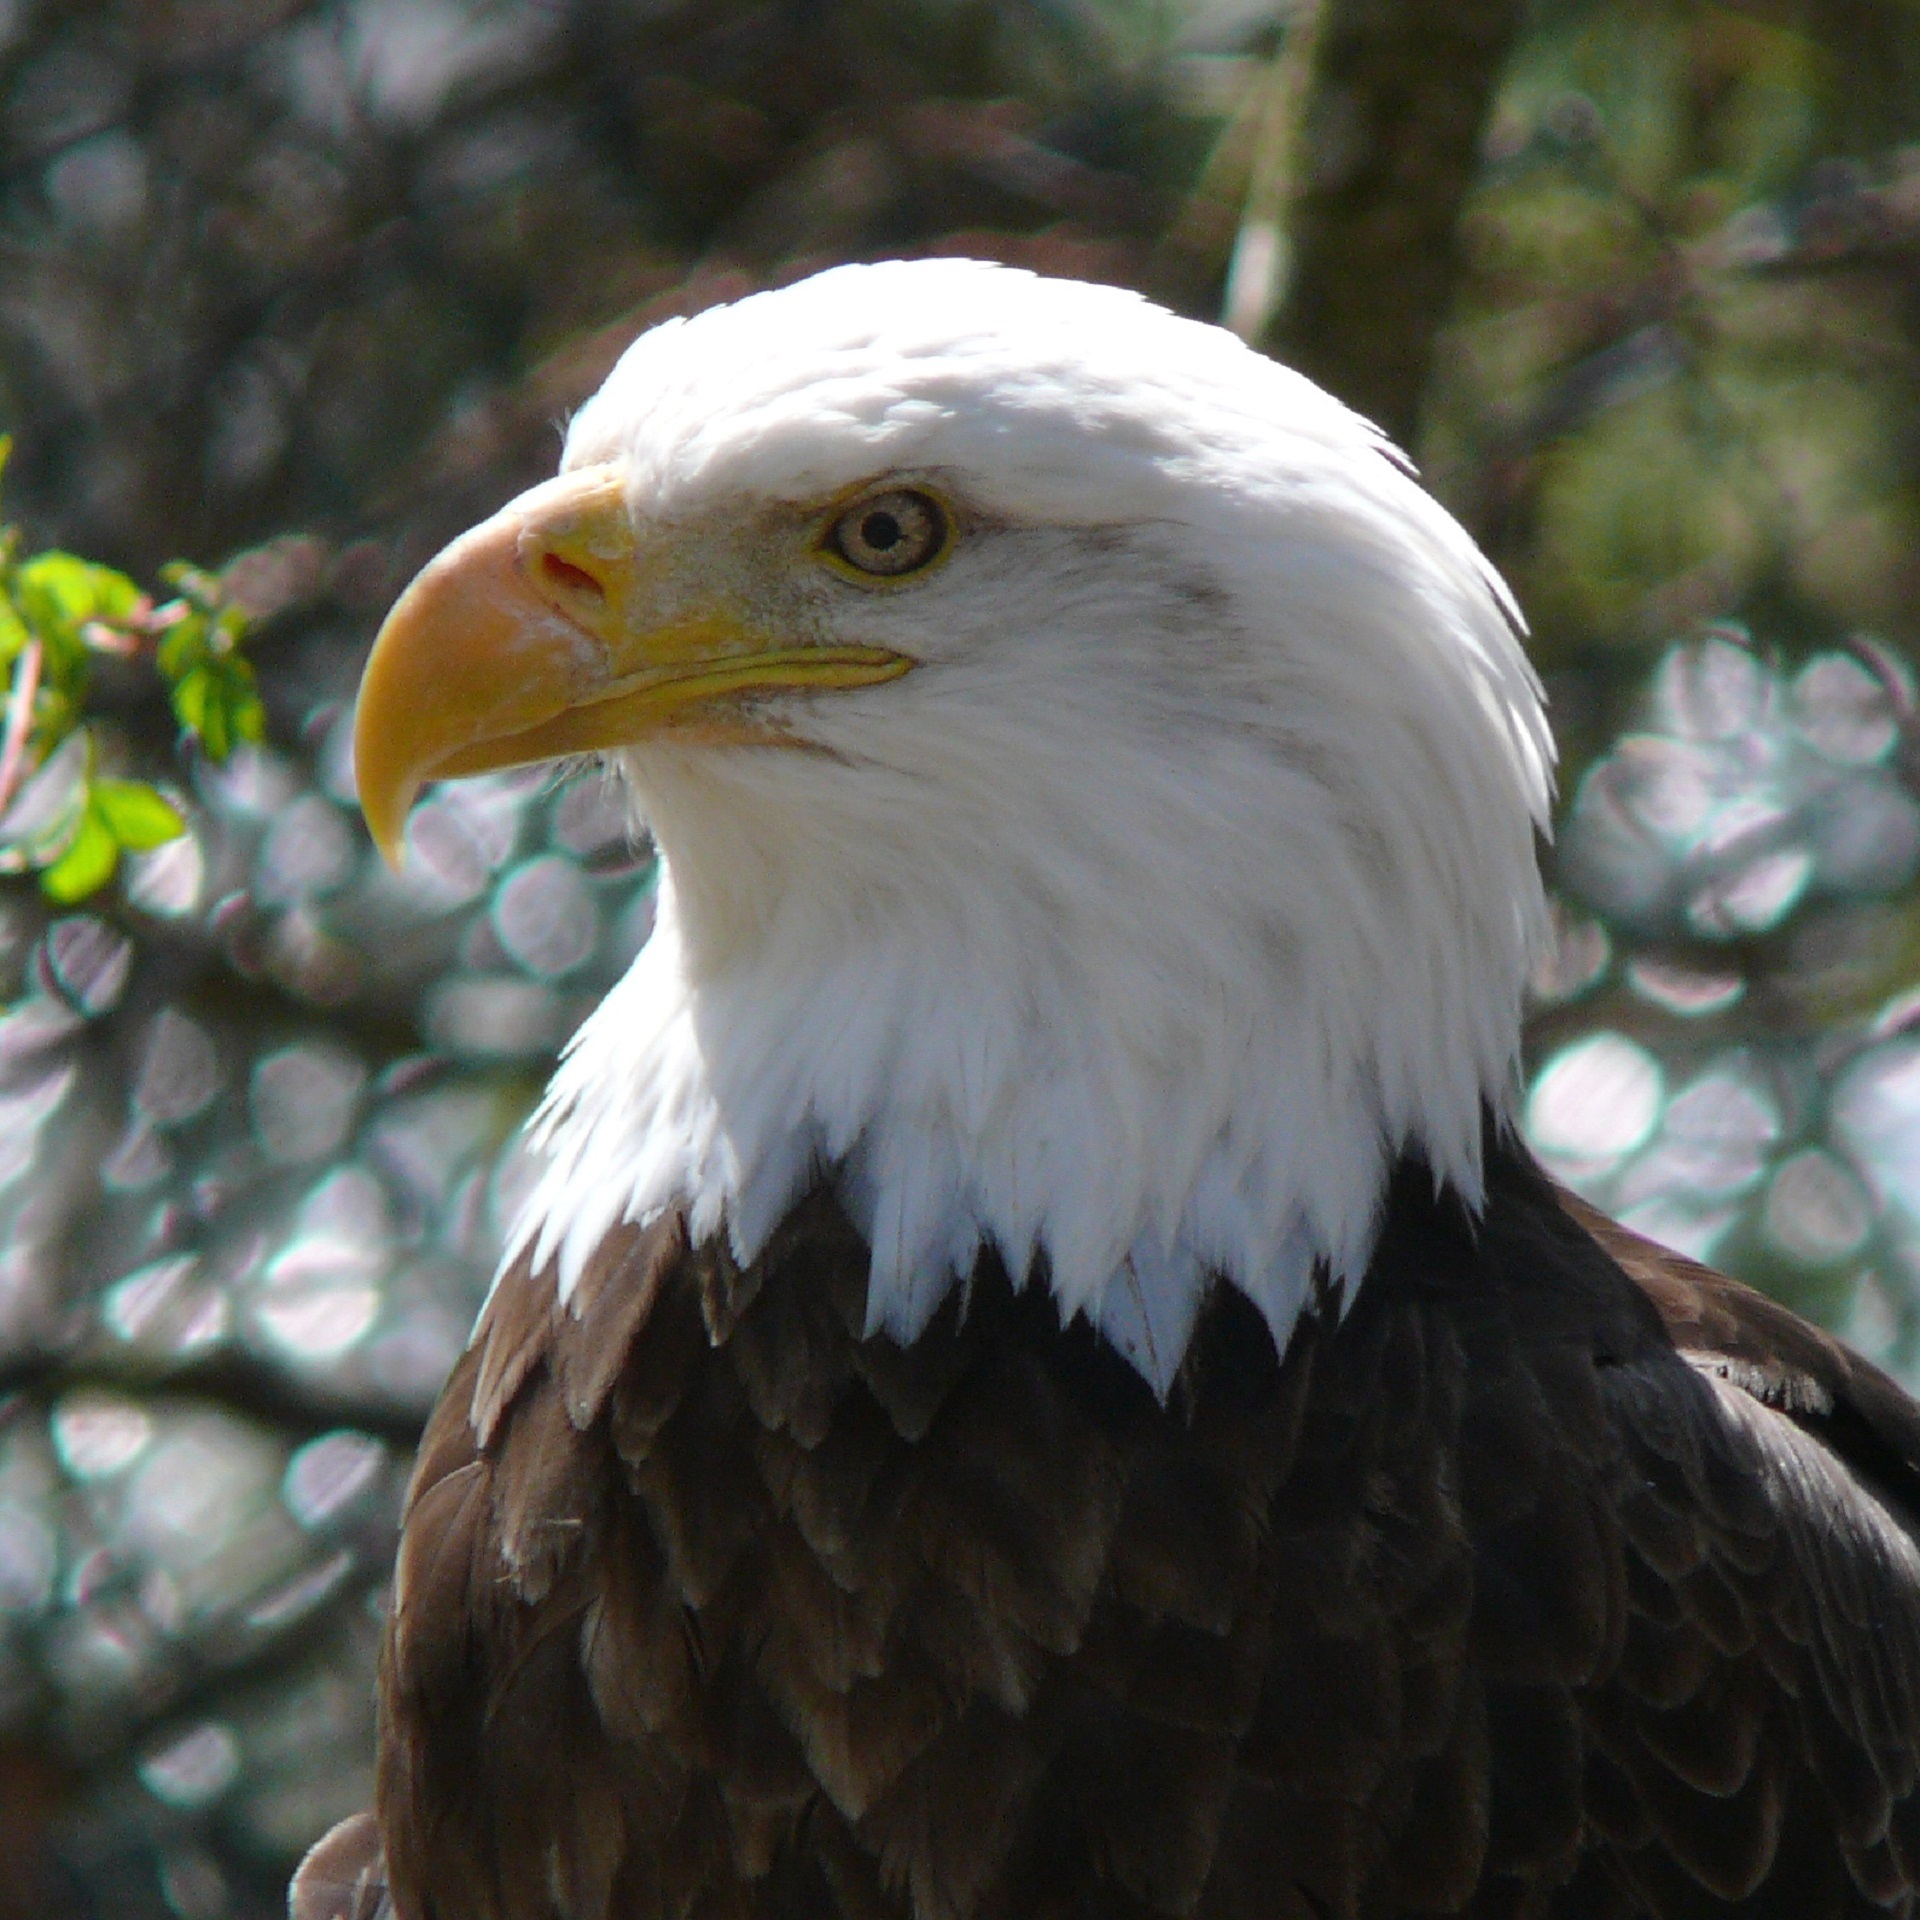
nature, bird, wing, wildlife, beak, eagle, predator, fauna, raptor, majestic, bird of prey, bald eagle, national, american, feathers, vertebrate, hunter, perched, adult, accipitriformes